Great Game

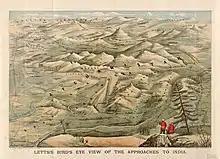
1920s bird's eye map depicting the approaches to British India through Afghanistan including then Soviet territory

After the 1828 Treaty of Turkmanchay, Russia received territorial domination in Iran. With the Romanovs shifting to a policy of 'informal support' for the weakened Qajar dynasty—continuing to place pressure with advances in the largely nomadic Turkestan, a crucial frontier territory of the Qajars – this Russian domination of Persia continued for nearly a century. The Persian monarchy became more of a symbolic concept in which Russian diplomats were themselves powerbrokers in Iran and the monarchy was dependent on British and Russian loans for funds. In 1879, the establishment of the Cossack Brigade by Russian officers gave the Russian Empire influence over the modernization of the Qajar army. This influence was especially pronounced because the Persian monarchy's legitimacy was predicated on an image of military prowess, first Turkic and then European-influenced. By the 1890s, Russian tutors, doctors and officers were prominent at the Shah's court, influencing policy personally. Russia and Britain had competing investments in the industrialisation of Iran including roads and telegraph lines, as a way to profit and extend their influence. However, until 1907 the Great Game rivalry was so pronounced that mutual British and Russian demands to the Shah to exclude the other, blocked all railroad construction at the end of the 19th century. In 1907 the British and Russian Empires came to a mutual agreement, which provided a zone of influence in southeastern Iran to Britain and northern Iran to Russia.